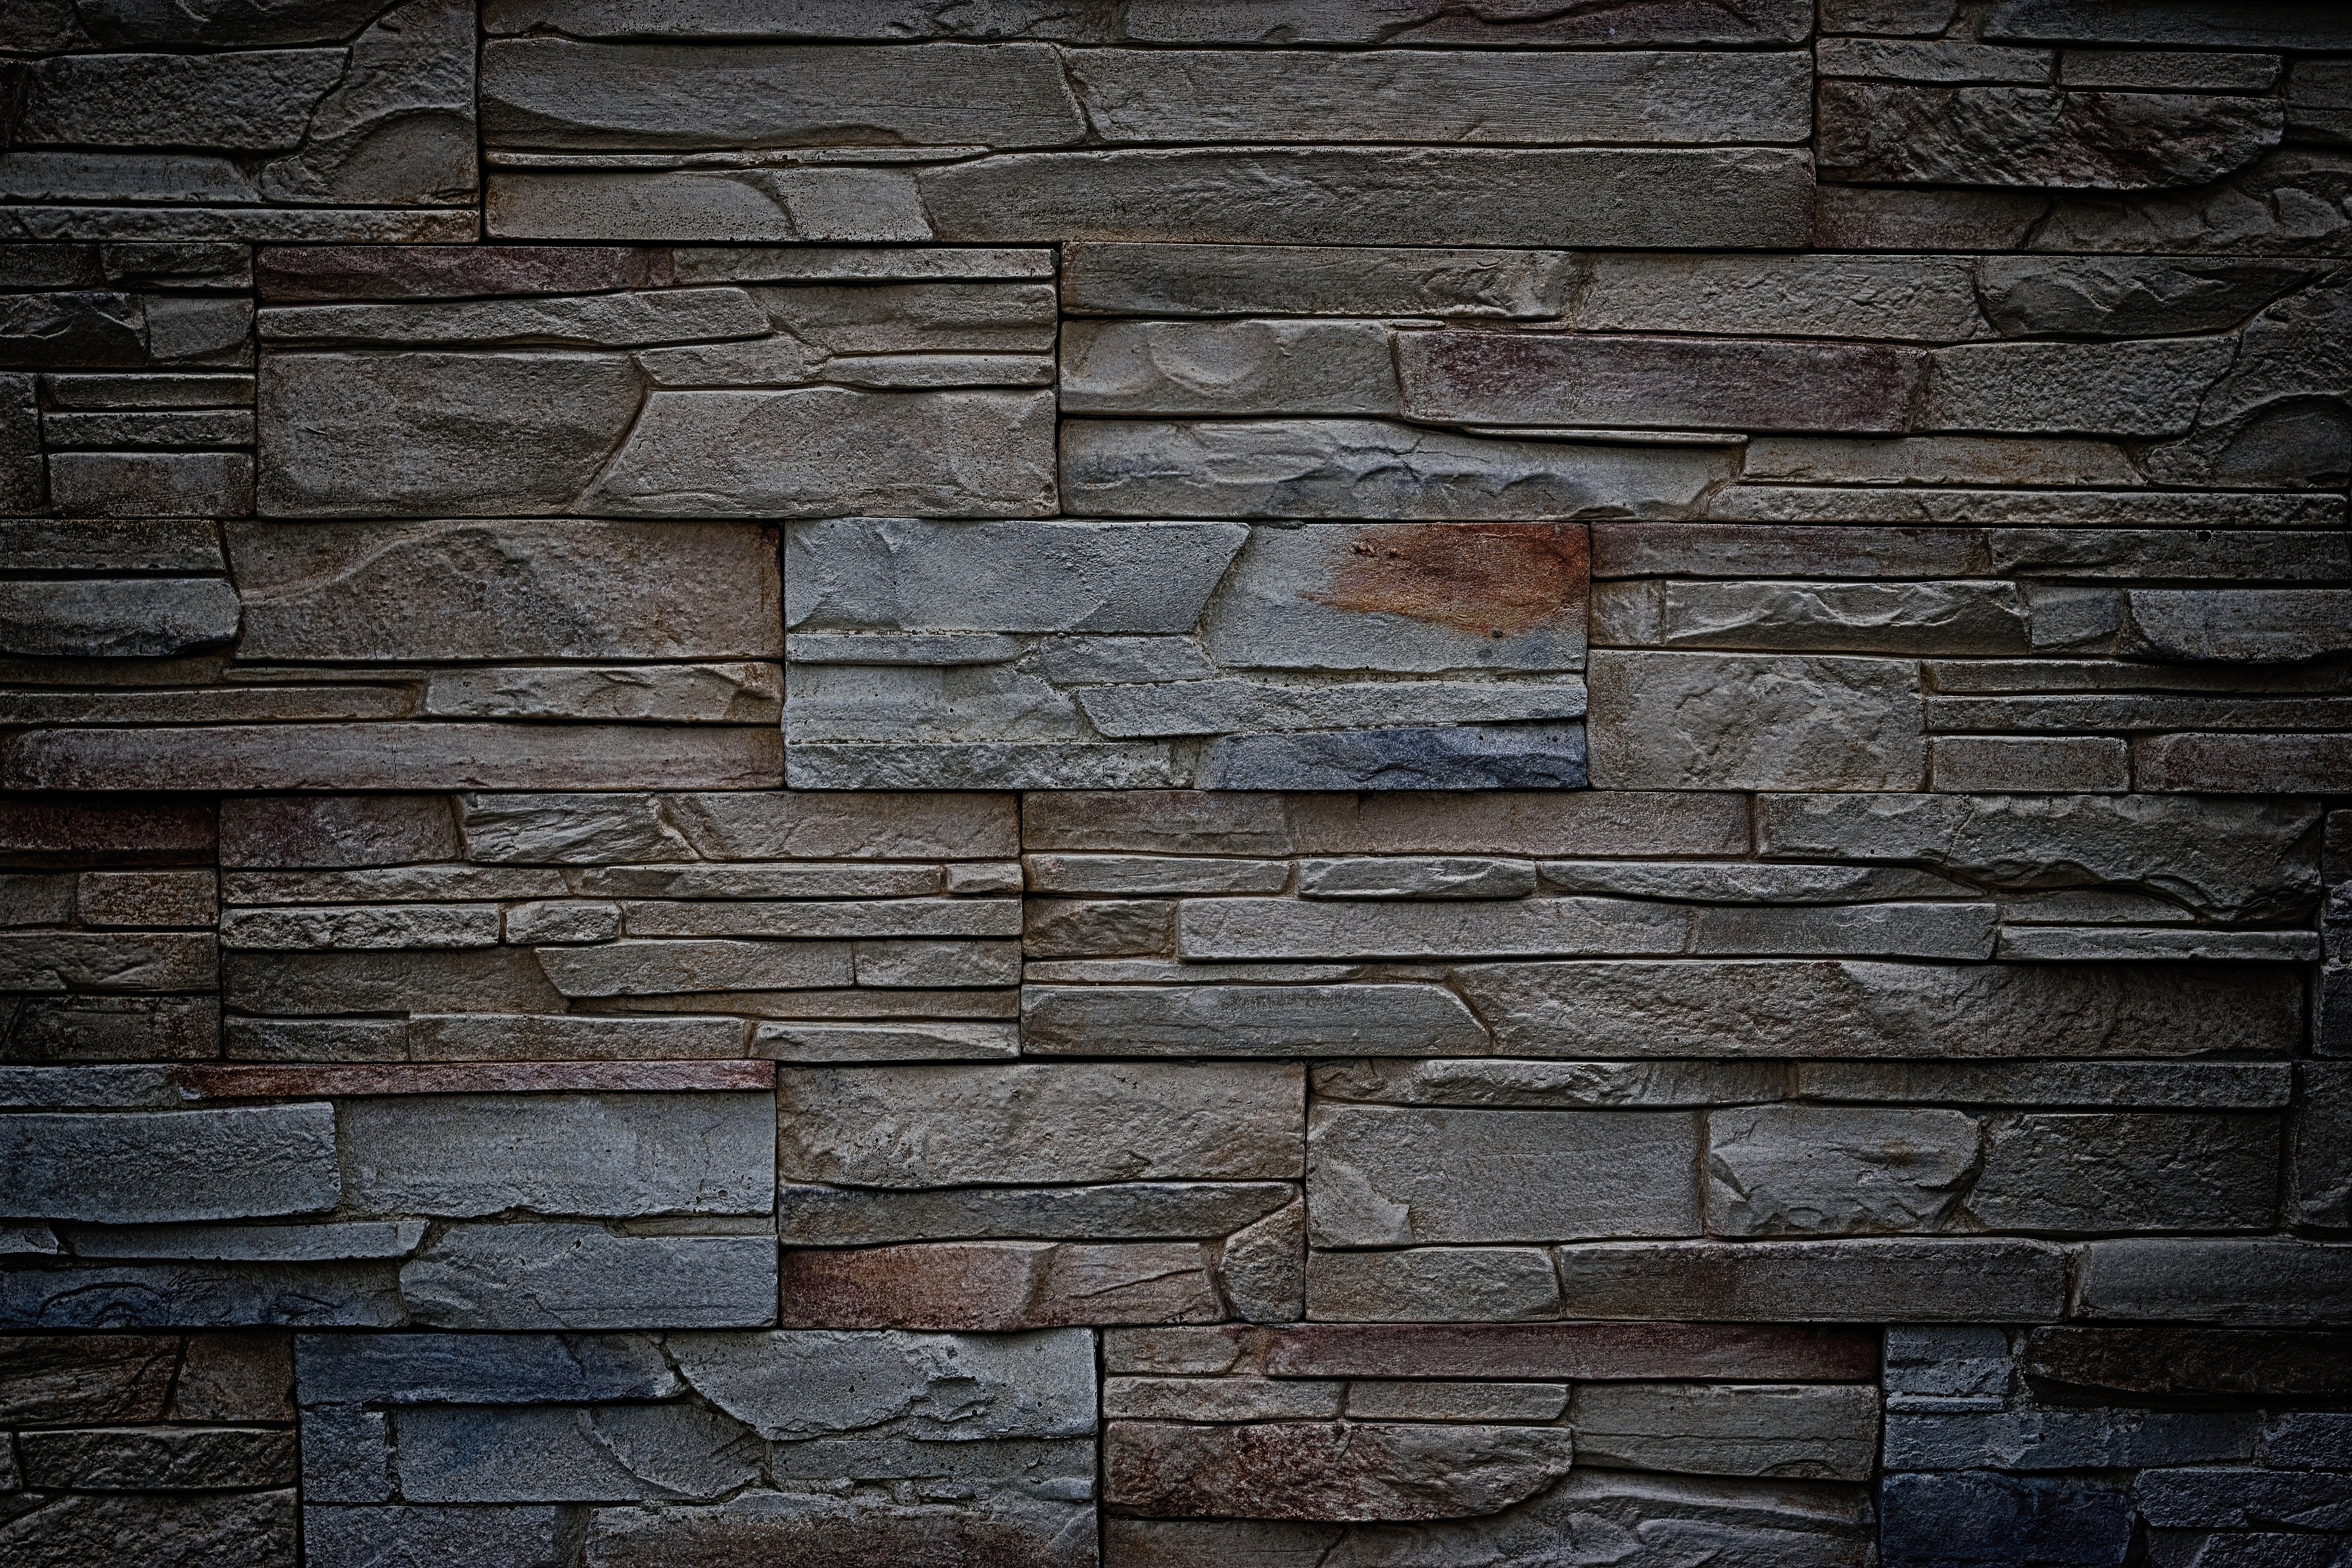
rock, wood, texture, floor, wall, stone, stone wall, brick, material, stones, background, retaining wall, brickwork, poultice